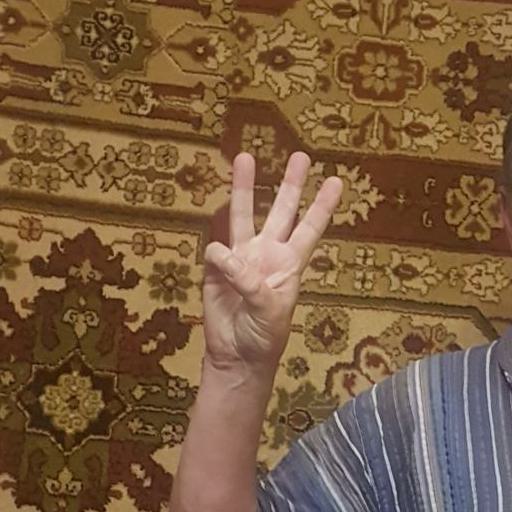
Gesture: three